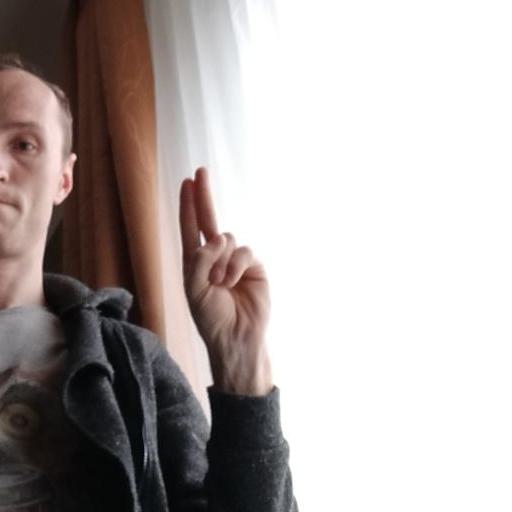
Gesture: two_up